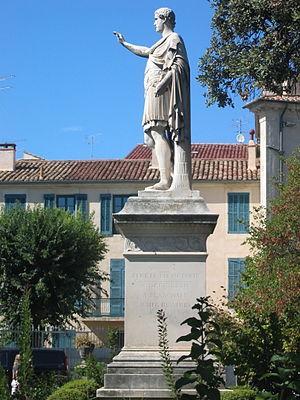
Nîmes est une commune du sud de la France, préfecture du département du Gard en région Occitanie. Ses habitants se nomment les Nîmois.
Auguste Bosc, né le 27 mars 1827 à Nîmes, et mort le 10 décembre 1879 dans la même ville, est un sculpteur français.